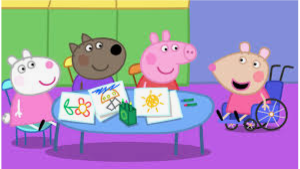
Portrait style: Cartoon Portrait